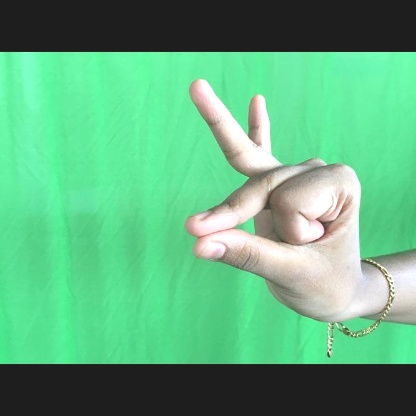
Mudra: Bramaram